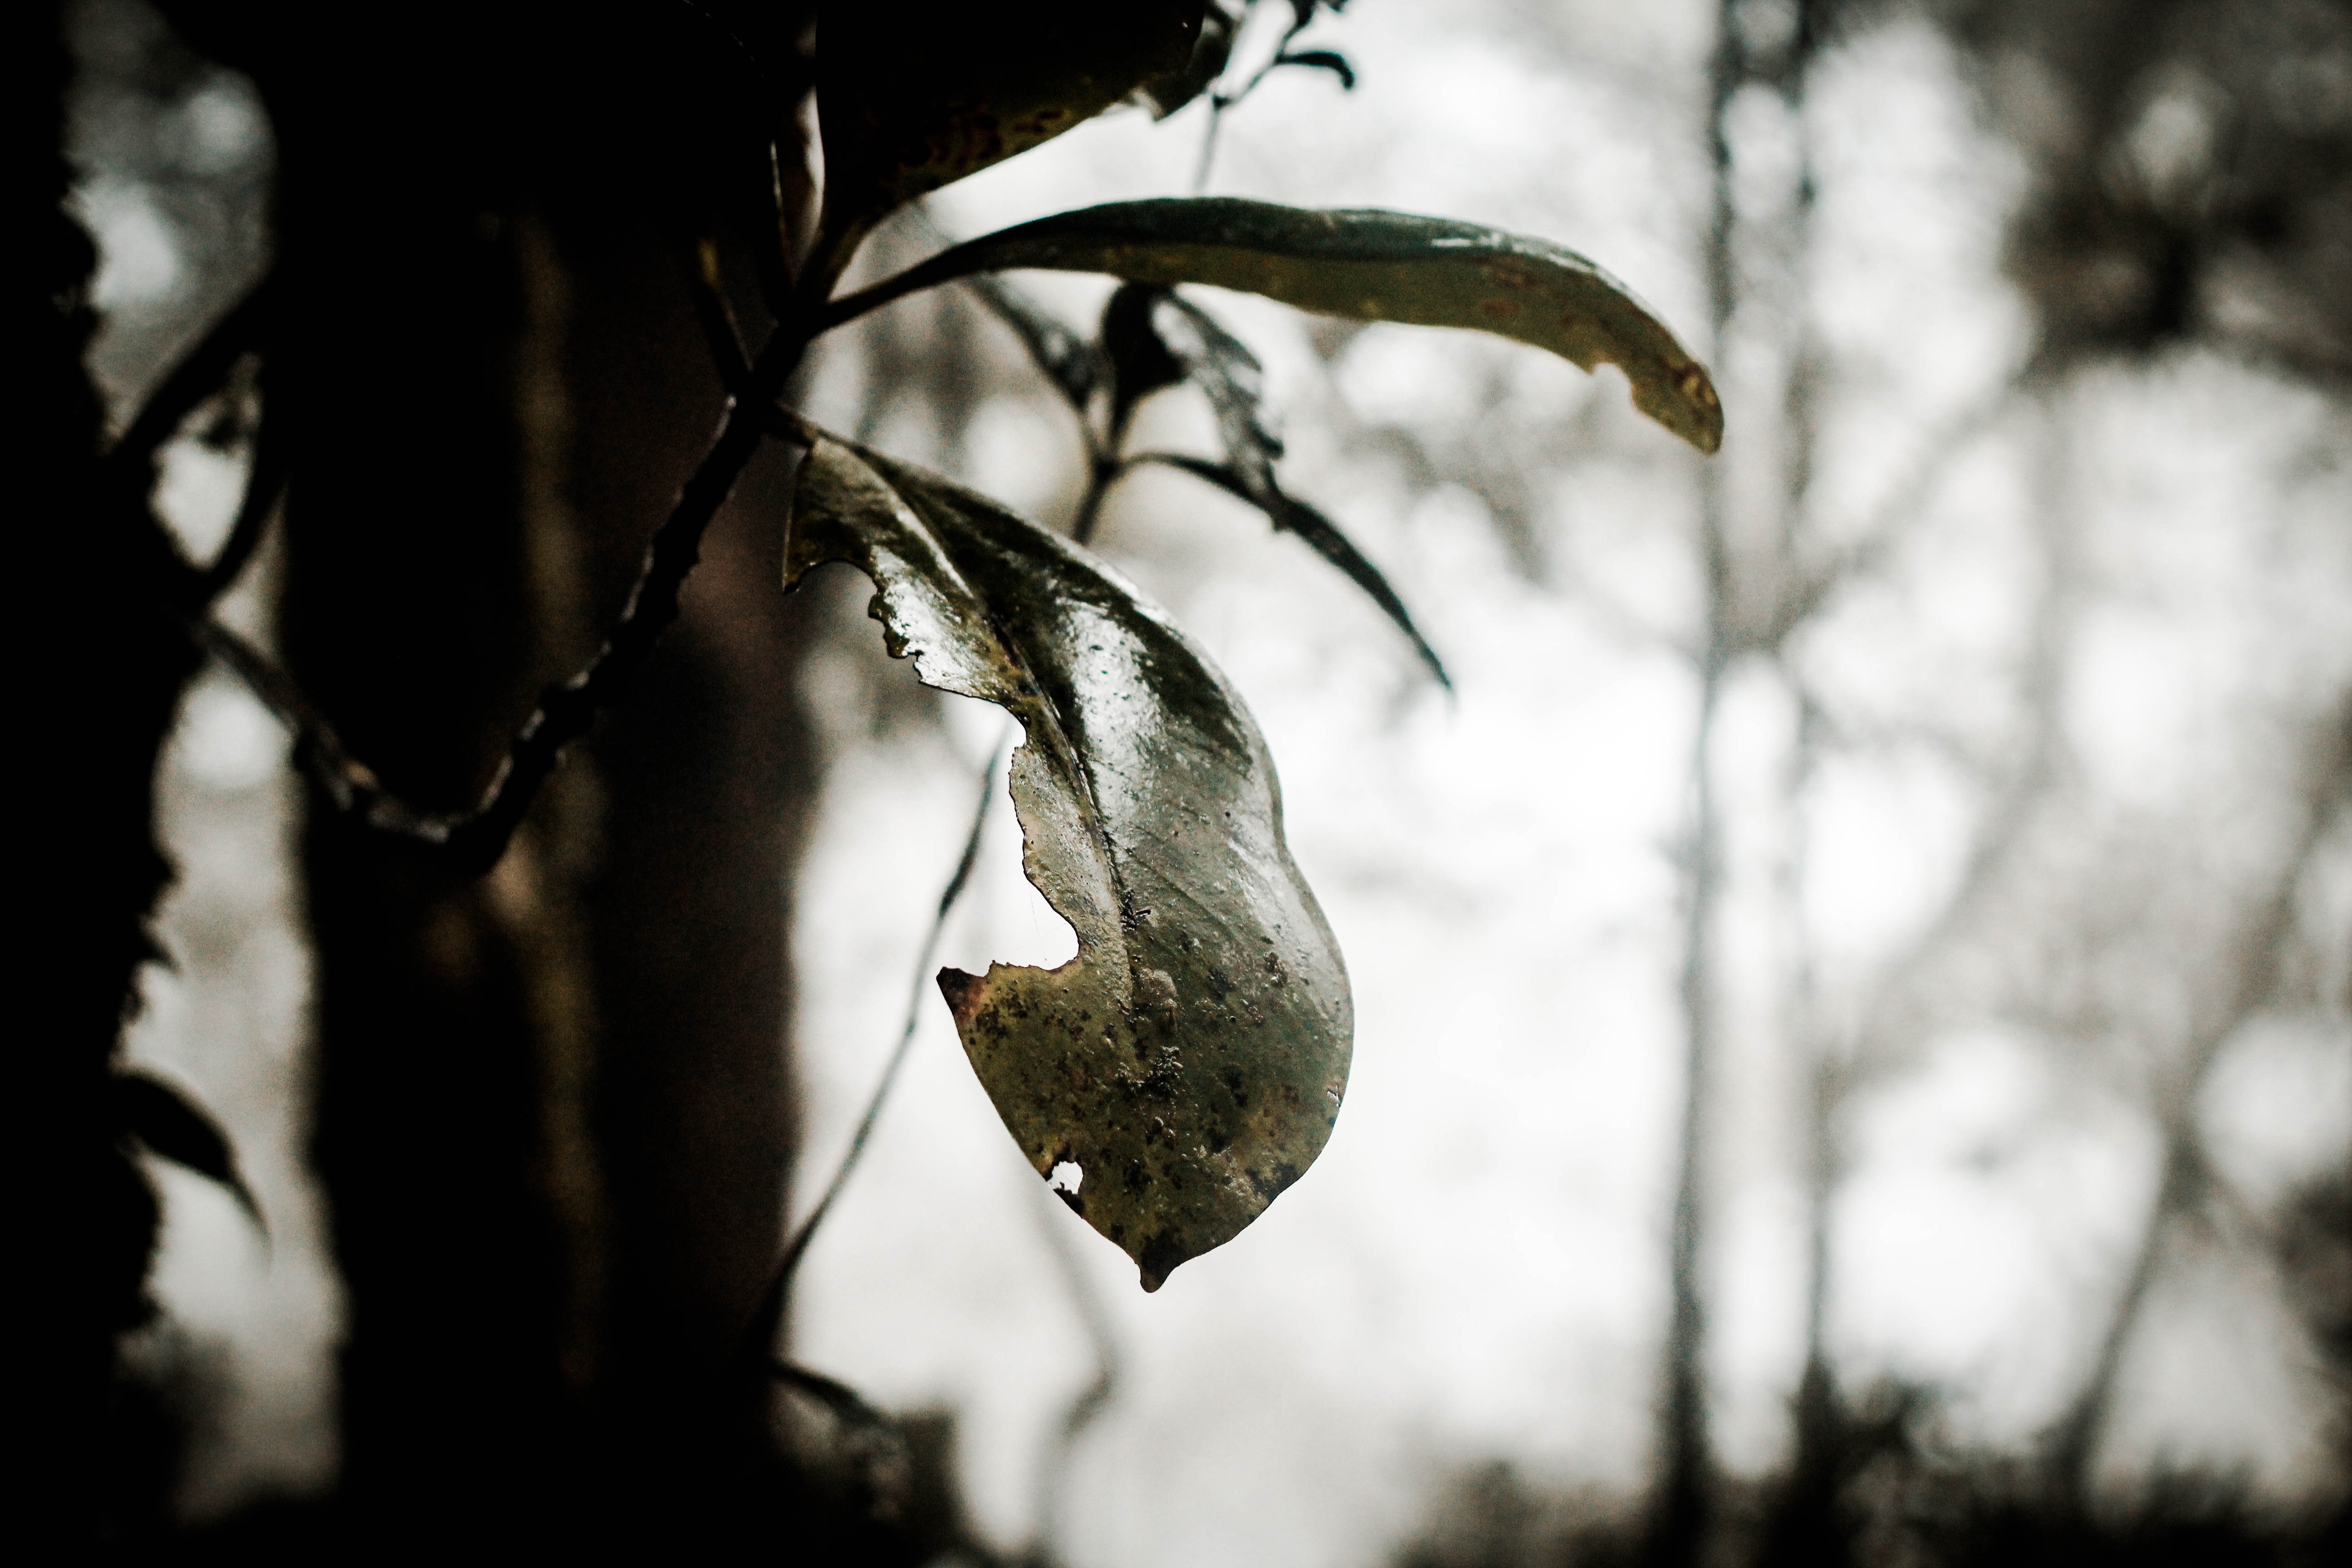
tree, nature, forest, branch, snow, winter, light, black and white, plant, sunlight, leaf, flower, environment, ice, spring, green, reflection, color, natural, autumn, weather, darkness, monochrome, season, close up, leaves, outdoors, woods, freezing, monochrome photography, woody plant